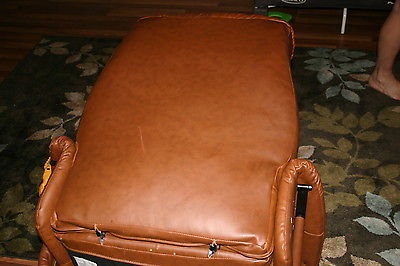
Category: chair